Diprosopus

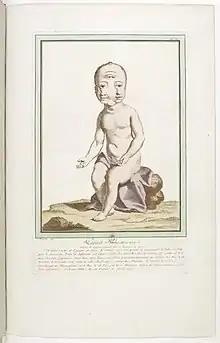
Spanish case of diprosopus, born 1775

In January 1775, a Spanish family gave birth to a girl with diprosopus. She had 3 eyes (one a combination of 2), 2 noses, 2 mouths, and 3 chins. The child was taken on tour from village to village, and gained much attention in Spain and neighboring countries. Her case is mentioned in Nicolas-François and Geneviève Regnault's "Les écarts de la nature", published that year. Her full lifespan is unknown, but is mentioned to still be alive in French publications as late as 1777.